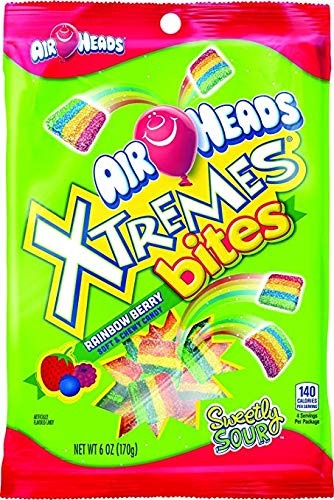
Item Name: Rainbow Berry Soft & Chewy Candy (Pack of 6)
Bullet Point 1: Multicolor Candy: Contains a variety of colorful berry flavored candies
Bullet Point 2: Birthday Candy: Perfect for celebrating birthdays and other special occasions
Bullet Point 3: Soft Chewy Candy: Each piece is soft and chewy for a delicious candy experience
Bullet Point 4: Airheads Brand: Made by the popular Airheads candy brand
Bullet Point 5: Large Bag: Comes in a 3 pound bag with 6 individual pieces
Product Description: The rainbow of intensely fruity, sweetly sour, playfully chewy flavor of Airheads Xtremes. Now in smaller, shareable bites.
Value: 36.0
Unit: Ounce

Price: 26.54